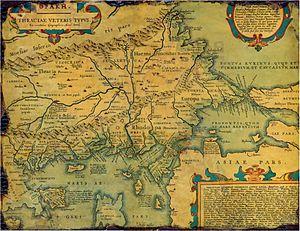
Vieille carte historique de la Thrace antique, principalement en latin avec un petit peu de grec, faite en 1585. La carte montre également une partie de l'Asie mineure, la Mésie inférieure, et la Grèce antique avec quelques îles égéennes. Il y a des anachronismes sur la carte, tels que la Mésie inférieure et d'autres caractéristiques.
L’Europe est considérée conventionnellement comme un continent, délimité à l’ouest par l’océan Atlantique et la mer de Norvège, et au nord par l’océan Arctique. Sa limite méridionale est marquée par le détroit de Gibraltar qui la sépare de l'Afrique, tandis que les détroits respectivement du Bosphore et des Dardanelles marquent sa frontière avec l'Asie de l'Ouest. Sa limite à l'est, fixée par Pierre le Grand aux monts Oural, au fleuve Oural et au Caucase est la limite traditionnellement retenue, mais reste, faute de séparation claire et précise, l'objet de controverses selon lesquelles un certain nombre de pays sont ou ne sont pas à inclure dans le continent européen. Géographiquement, ce peut être considéré aussi comme une partie des supercontinents de l'Eurasie et de l'Afro-Eurasie.
La Turquie a déposé sa candidature d'adhésion à l'Union européenne le 14 avril 1987. La Turquie est un État tiers associé à l'Union européenne et aux communautés qui l'ont précédée depuis 1963. La Turquie a signé un accord d'union douanière avec l'Union en 1995 et a officiellement été reconnue candidate le 12 décembre 1999 lors du Conseil européen d'Helsinki. Les négociations commencèrent le 3 octobre 2005. L'acceptation de la candidature, et l'ouverture de crédits qu'elle entraîne sont devenus un sujet de controverse majeur parmi les élargissements en cours de l'Union européenne.
La Thrace est une région de la péninsule balkanique partagée de nos jours entre :